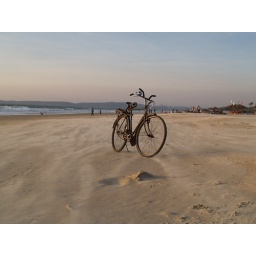
Lone bike on the beach in Goa